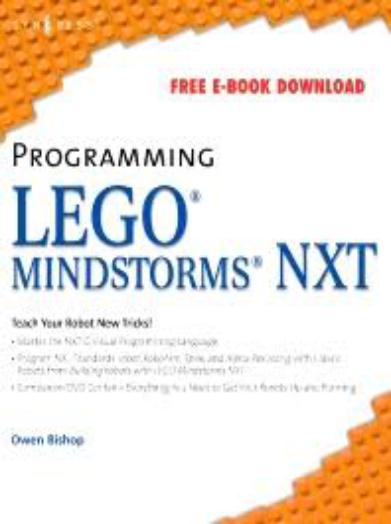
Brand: lego mindstorms nxt
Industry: Leisure